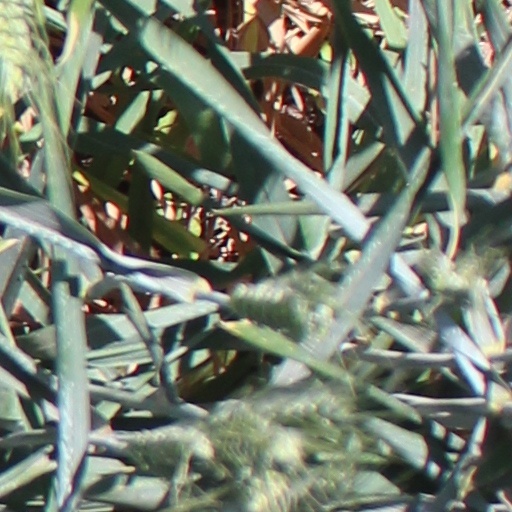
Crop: wheat